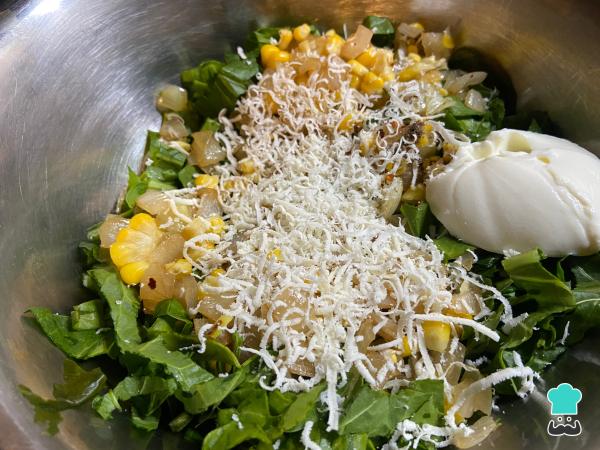
Mezcla la cebolla salteada con la acelga picada, el choclo desgranado y los condimentos. Puedes usar choclo congelado o de lata. Si utilizas fresco, cocínalo 4 minutos por unidad en el microondas, en un recipiente tapado. Añade también la avena para que absorba la humedad del mismo y así las empanadas no exploten en el horno.Truco: si eres vegano, evita los quesos mencionados en esta receta.